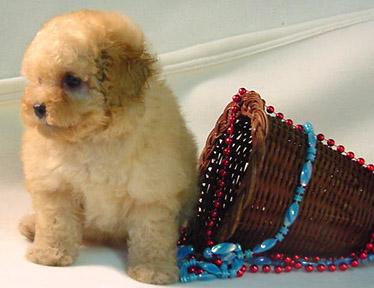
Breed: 200-n000010-miniature_poodle